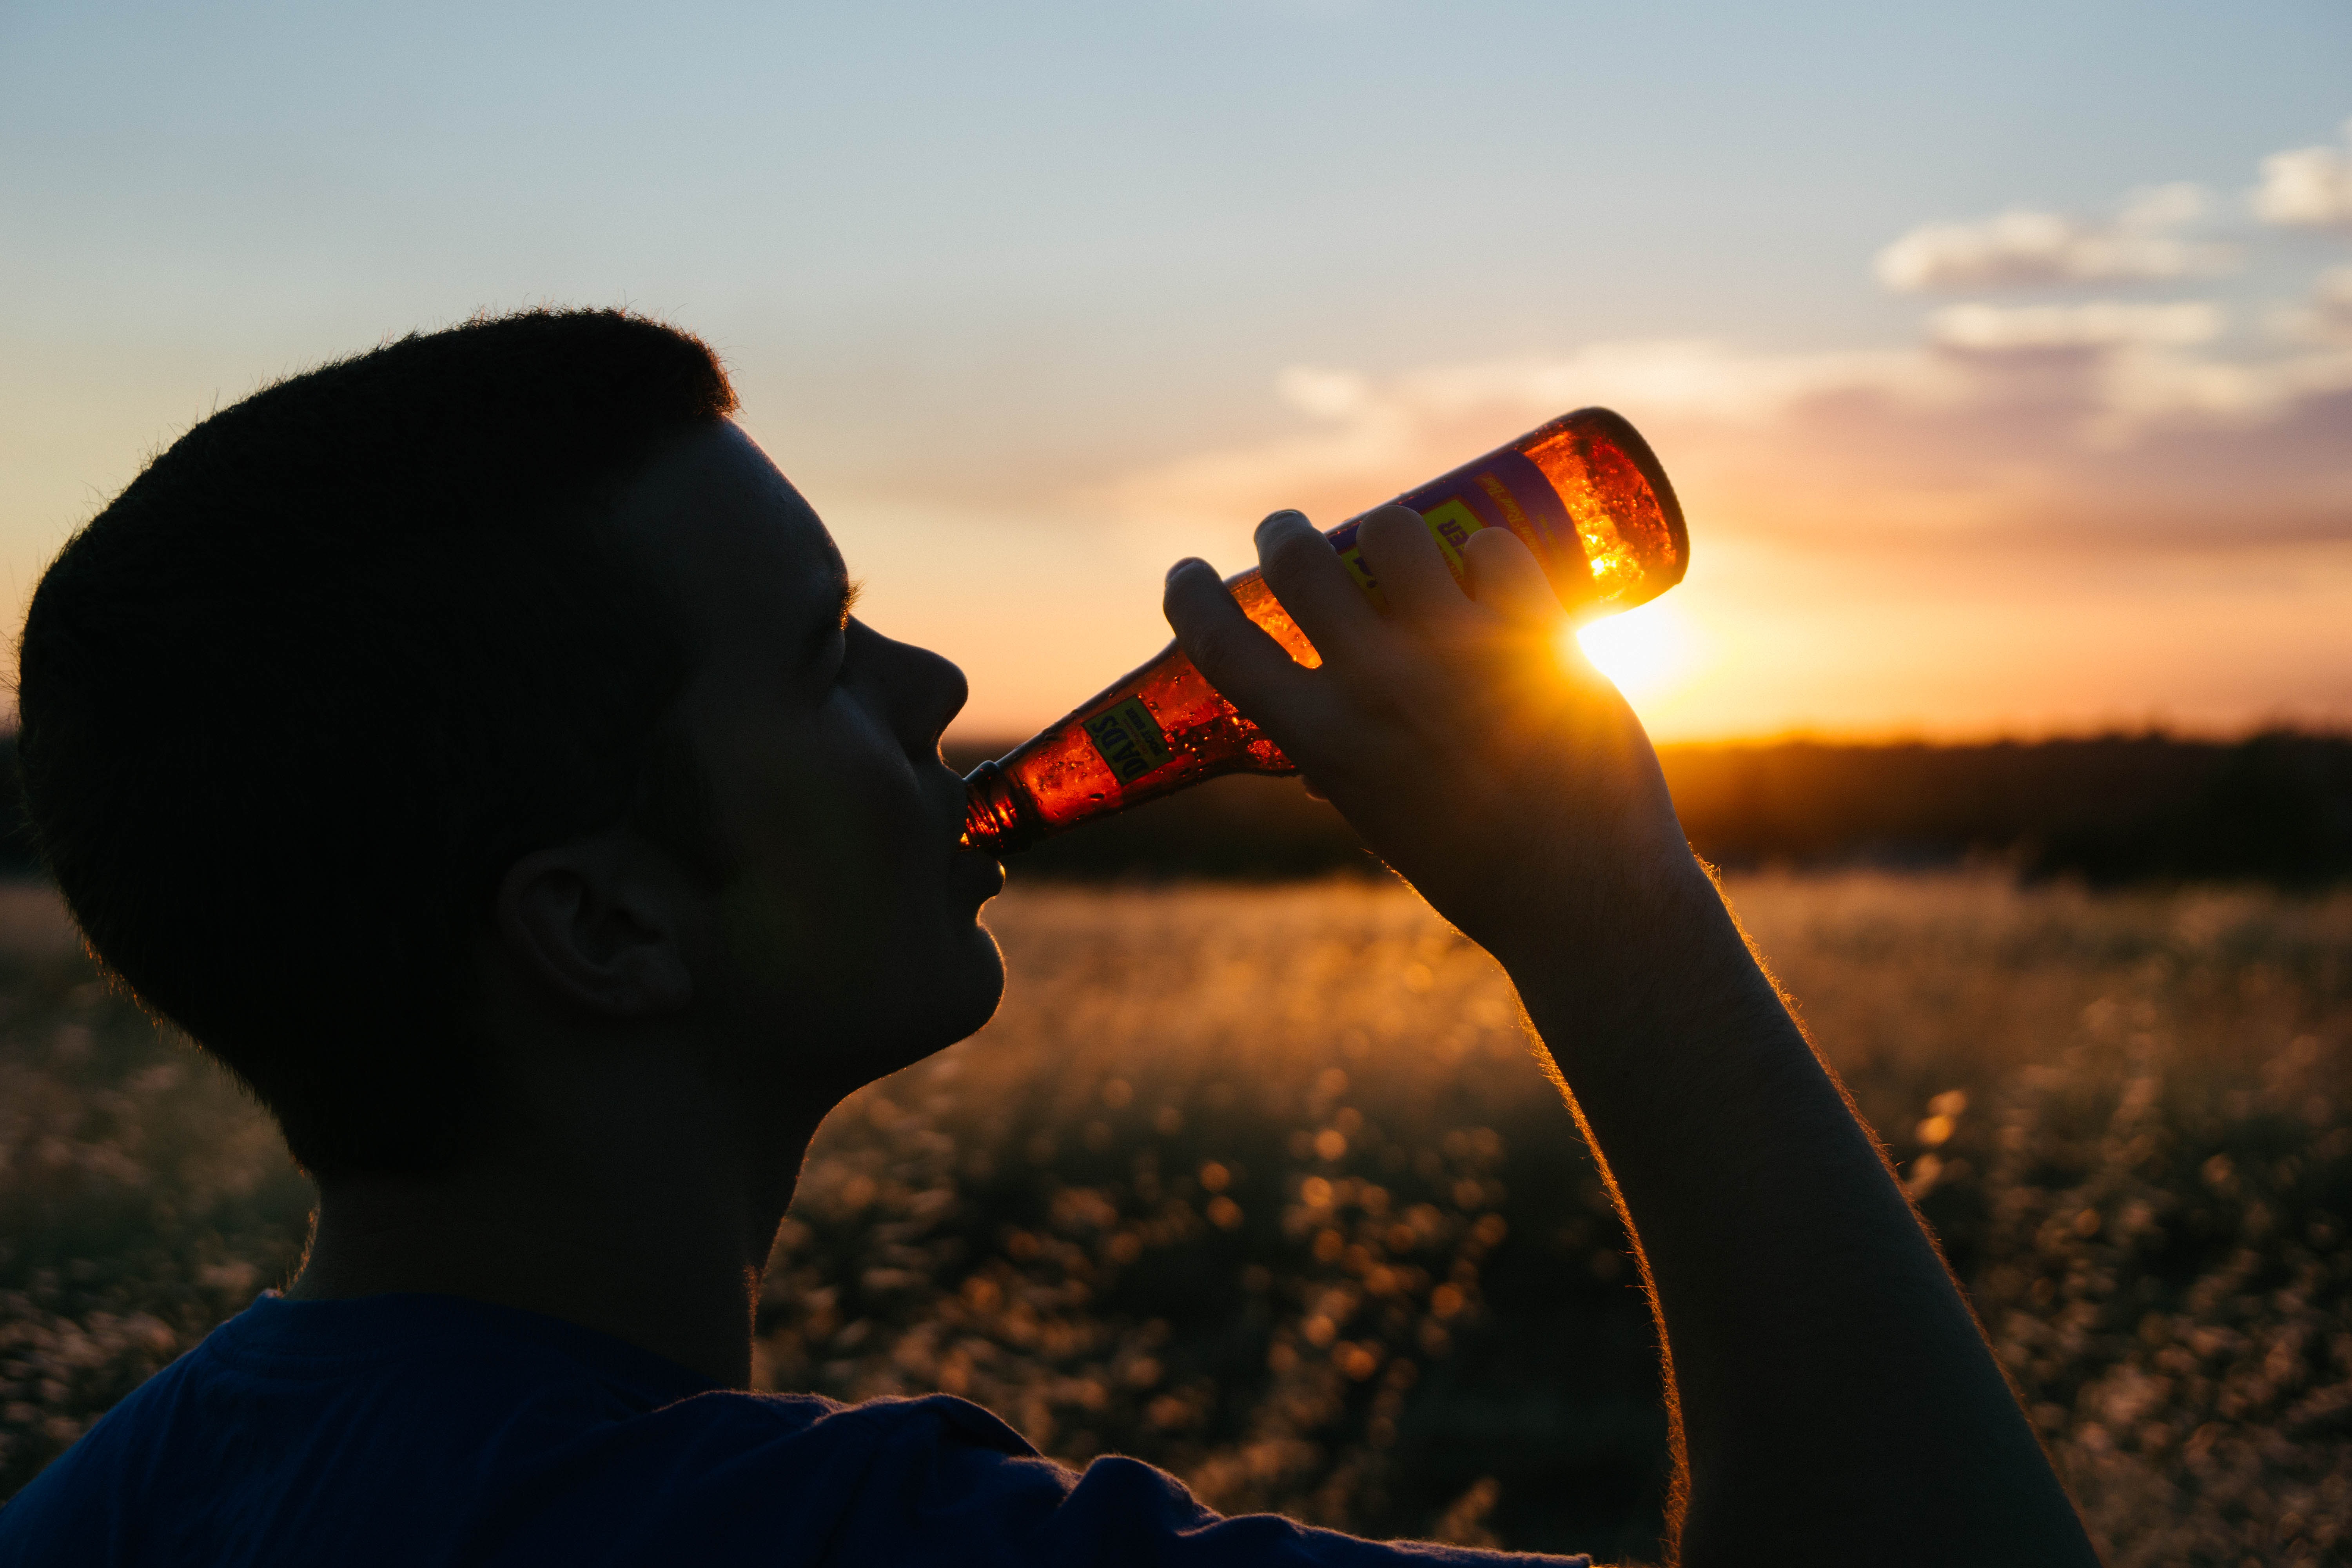
man, sea, nature, silhouette, light, people, sunset, field, sunlight, morning, guy, dusk, evening, color, bottle, beer, alcohol, drinking